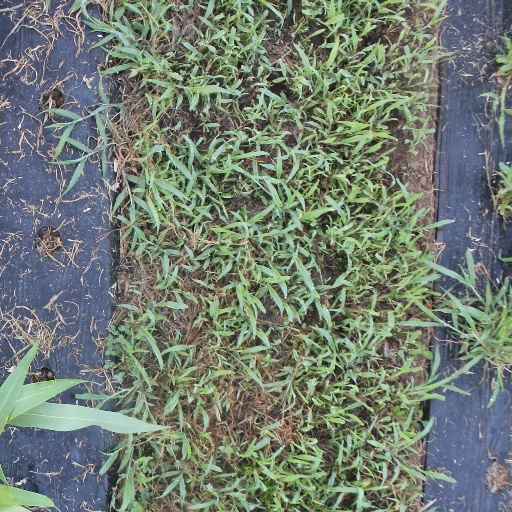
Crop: sorghum